Lumen (band)

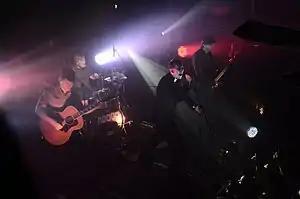
Lumen concert in Donetsk (2013)

Lumen is a Russian rock band from Ufa. It has released seven studio albums to date.